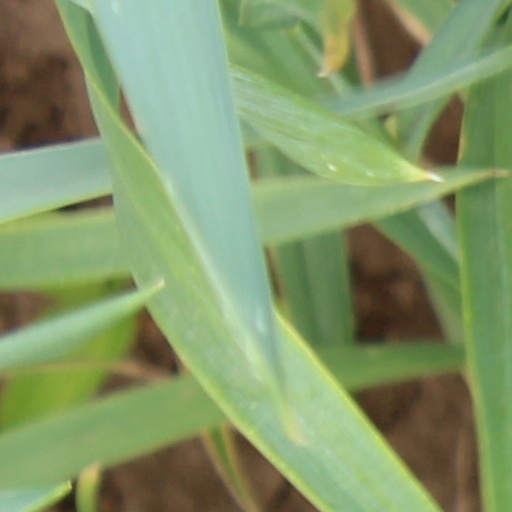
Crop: wheat